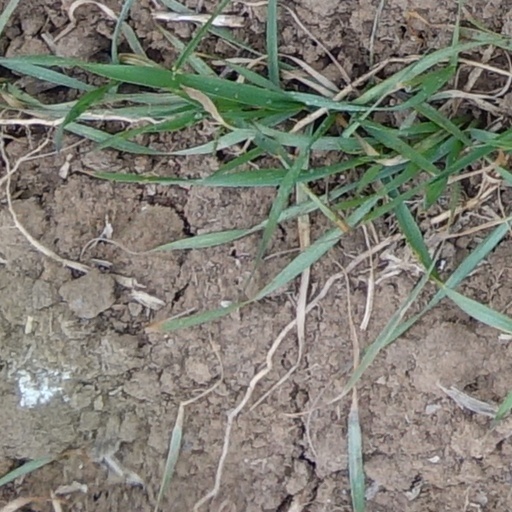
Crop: wheat